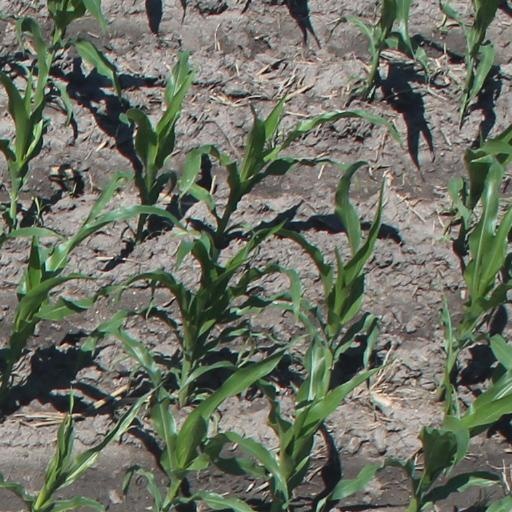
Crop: maize; corn